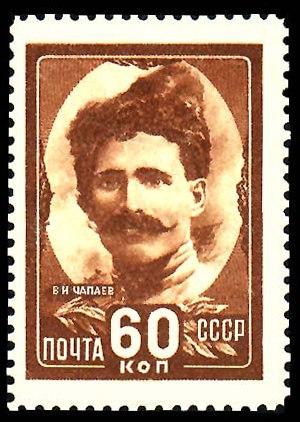
Timbre soviétique, Vassili I. Tchapaev (1887–1919), militaire et révolutionnaire russe, 1948